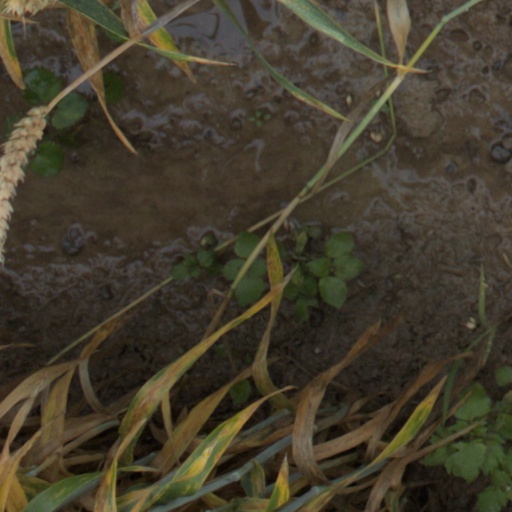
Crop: wheat